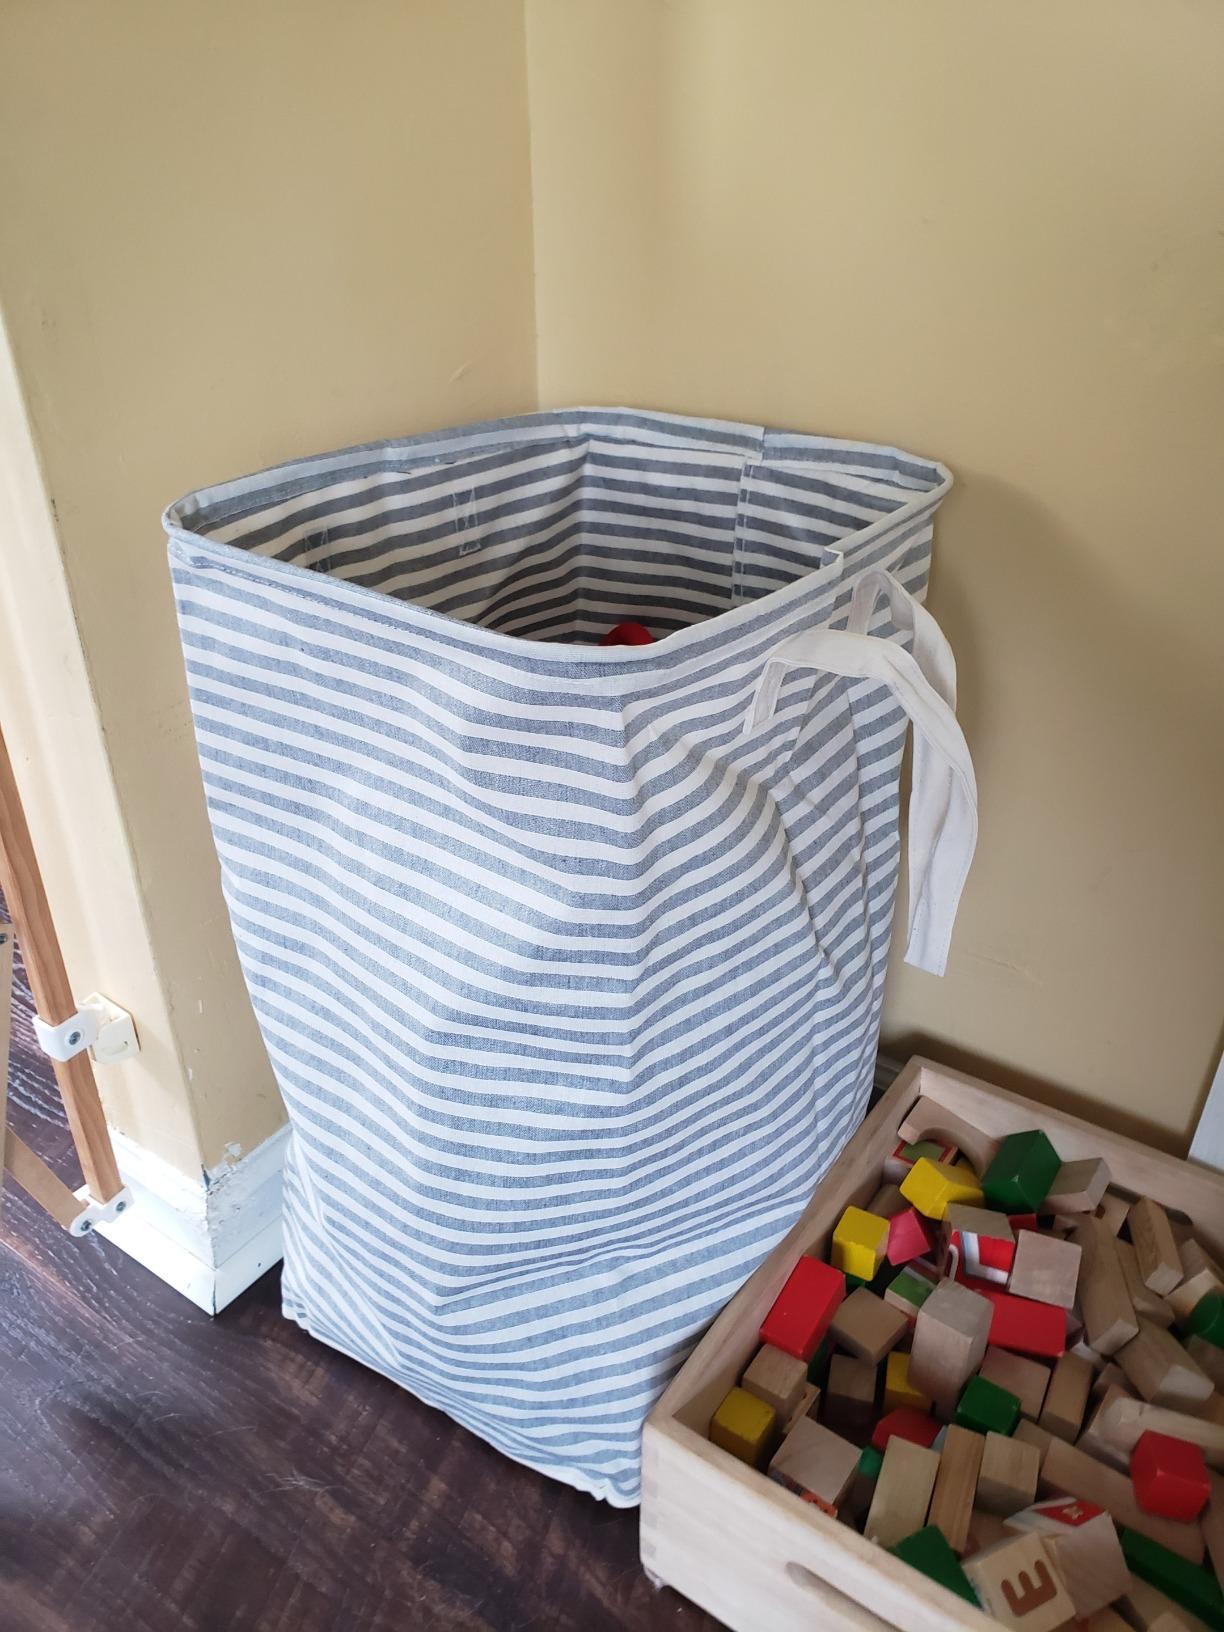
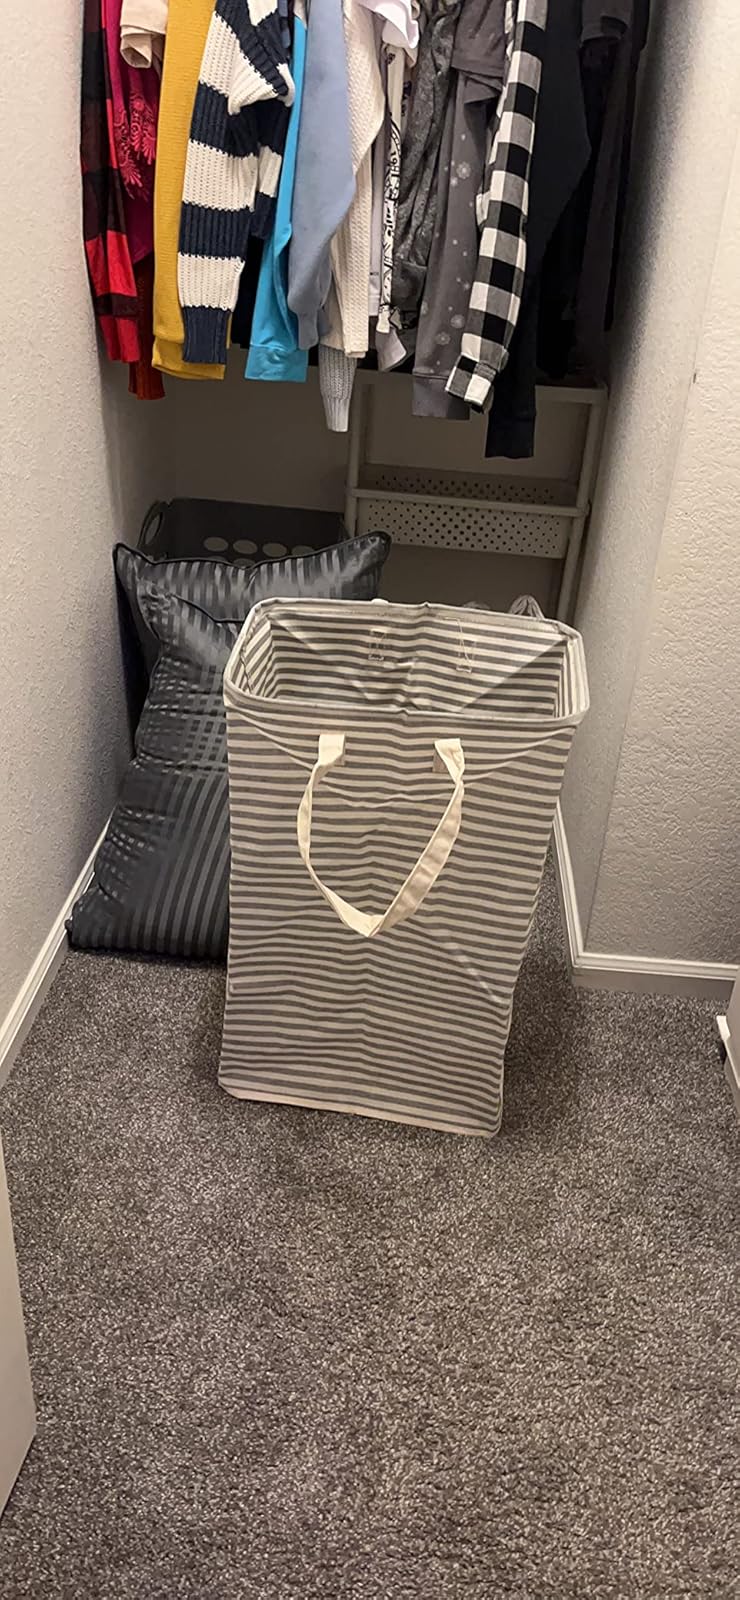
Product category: items_hamper
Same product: yes